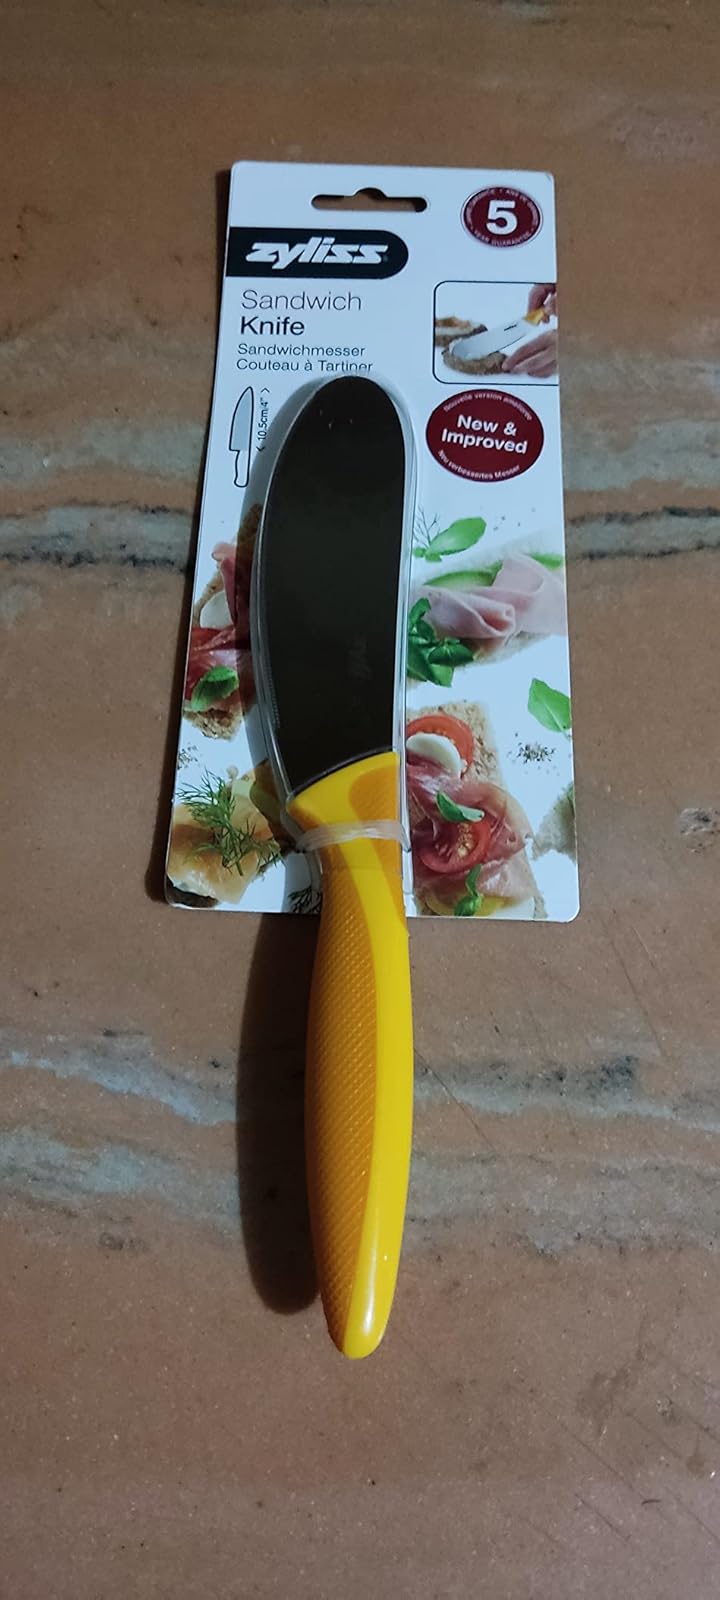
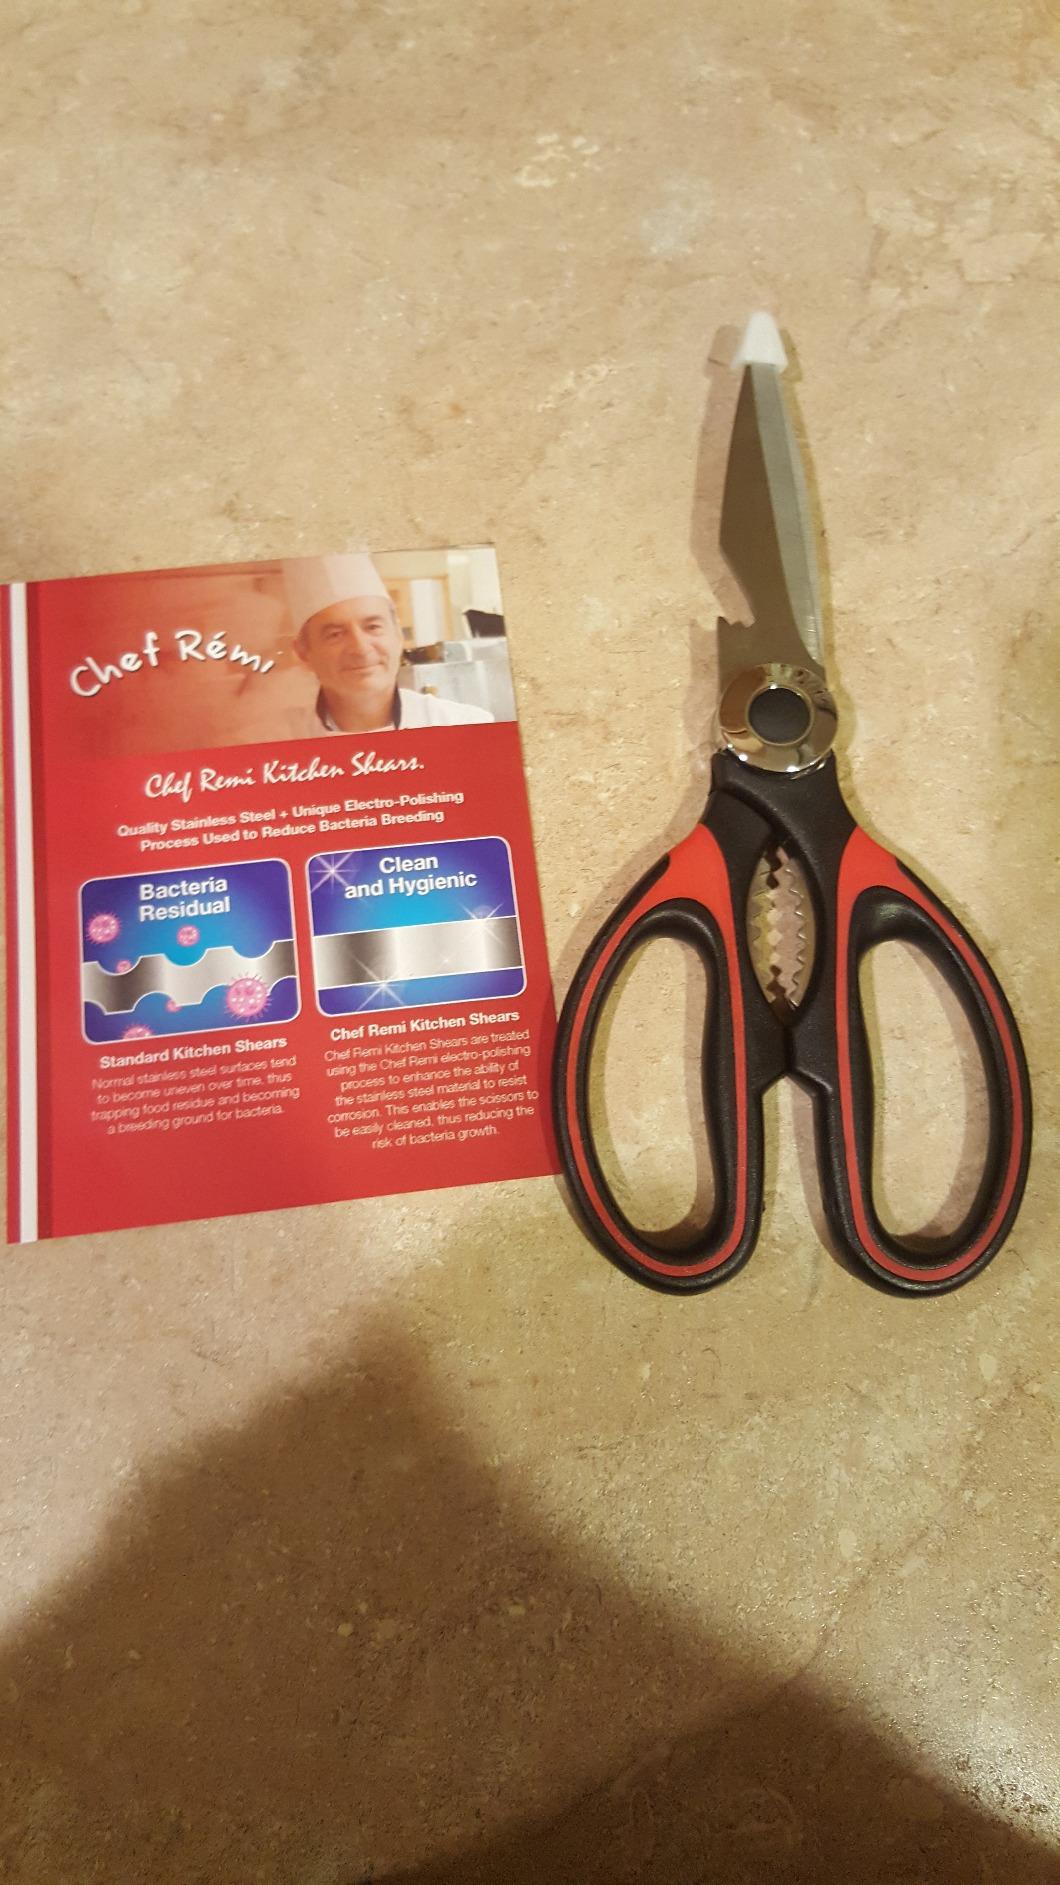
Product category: items_knife
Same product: no